Charlotte Sainton-Dolby

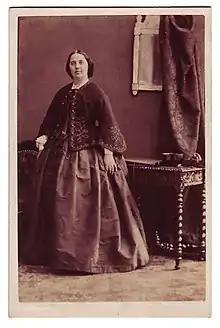
Charlotte Dolby, 1860

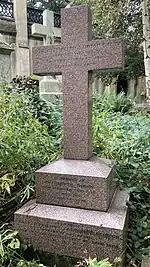
Grave of Charlotte Sainton-Dolby in Highgate Cemetery

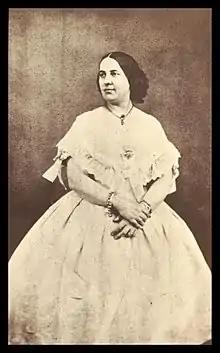
Charlotte Dolby by Henry Hering

Charlotte Helen Sainton-Dolby (17 May 182118 February 1885), was an English contralto, singing teacher and composer.